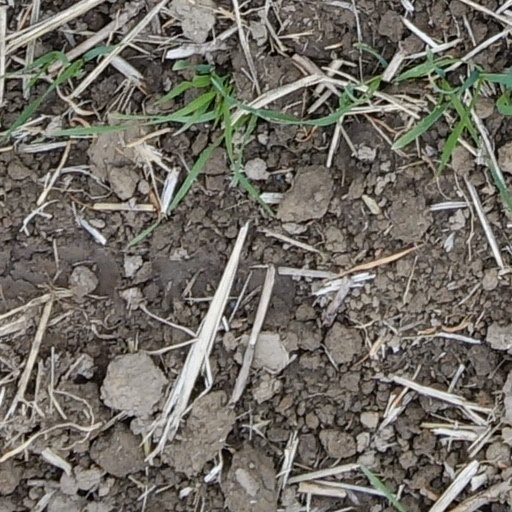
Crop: wheat